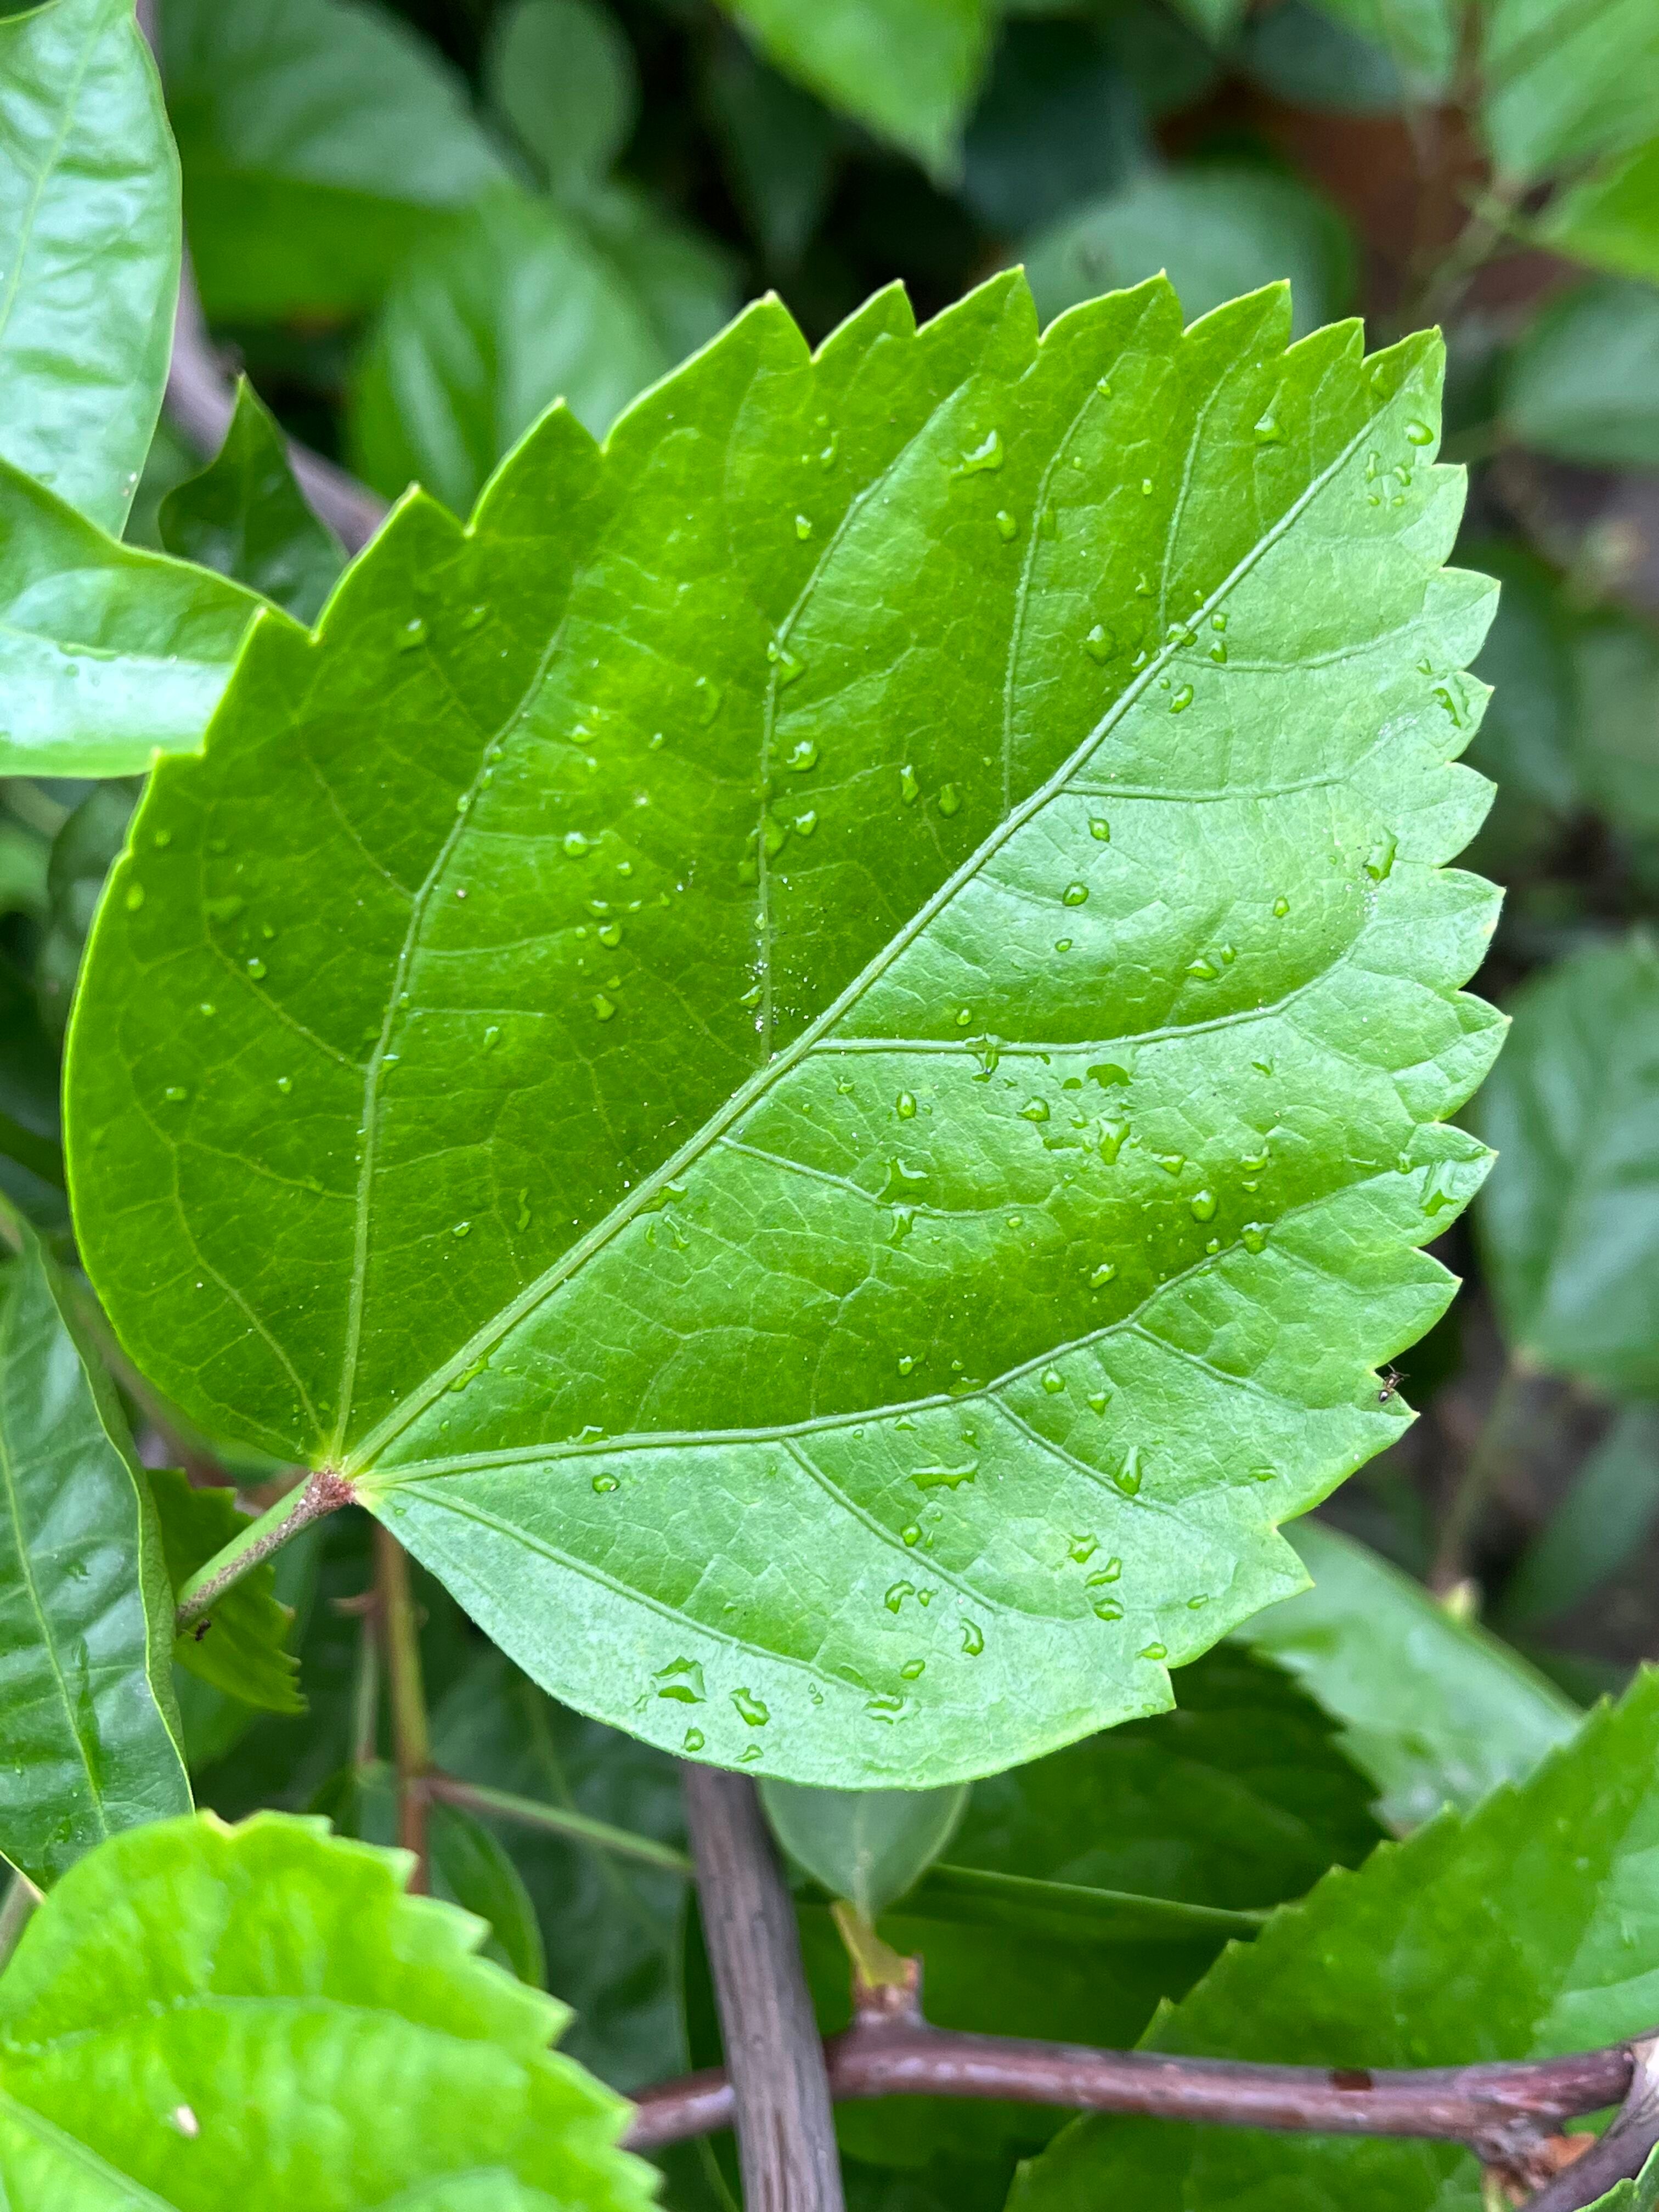
Plant species: hibiscus-rosa-sinensis